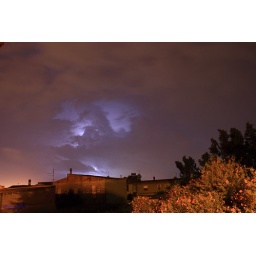
rock and roll in the sky